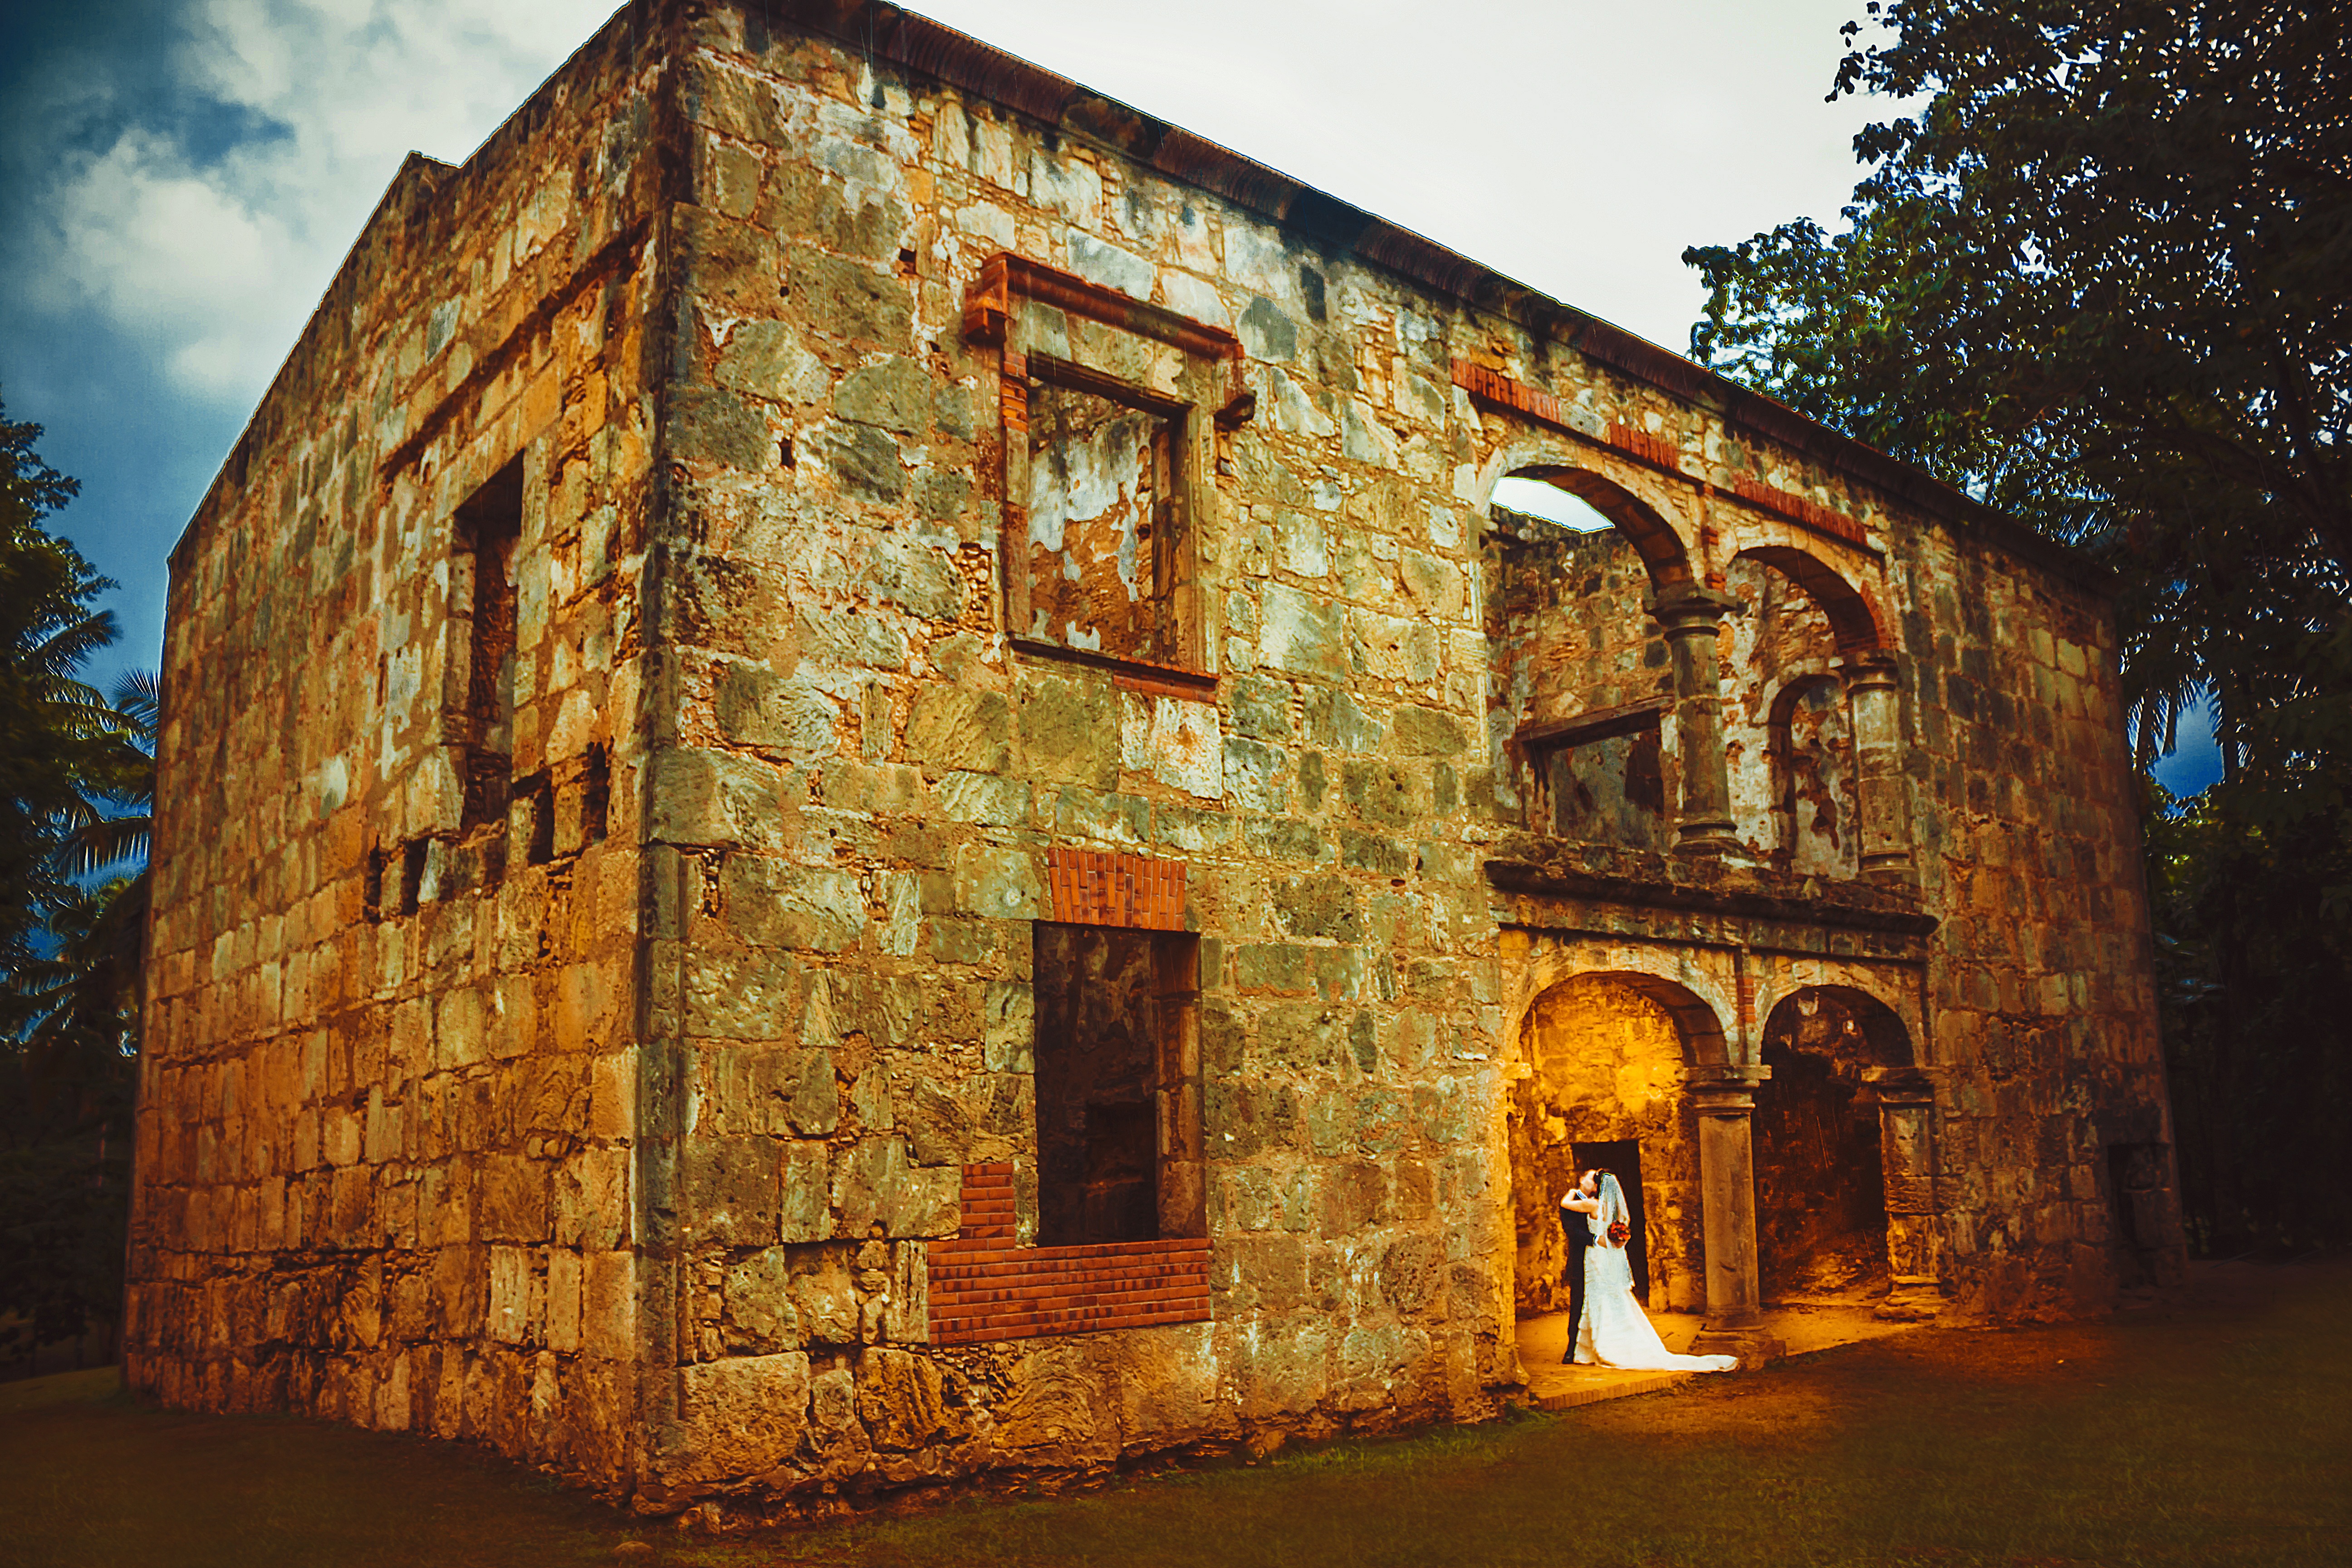
man, landscape, sea, forest, people, sky, white, house, town, building, wall, summer, arch, love, truck, park, holiday, kiss, couple, romance, romantic, church, chapel, death, wedding, wedding dress, bride, married, marriage, smile, flowers, roses, sunny, ceremony, bank, happy, happiness, women, ruins, selfie, monastery, lovers, beautiful, history, event, republic, races, complicity, middle ages, veil, uruguay, soledad, bella, marry, romantico, slippers, couple in love, grooms, happy couple, newlyweds, sponge cake, embracing each other, nuptials, newly married, ancient history, emgombe, dominican kiss